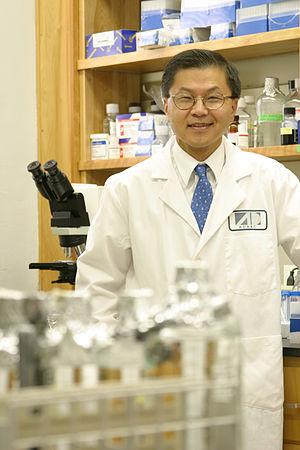
David Da-i Ho est un chercheur sino-américain célèbre pour être un pionner dans les traitements contre le VIH.
La personnalité de l'année est un titre qui est décerné chaque année en décembre depuis 1927 par la rédaction de l'hebdomadaire américain Time Magazine à la personne qui a « marqué le plus l'année écoulée, pour le meilleur ou pour le pire ».